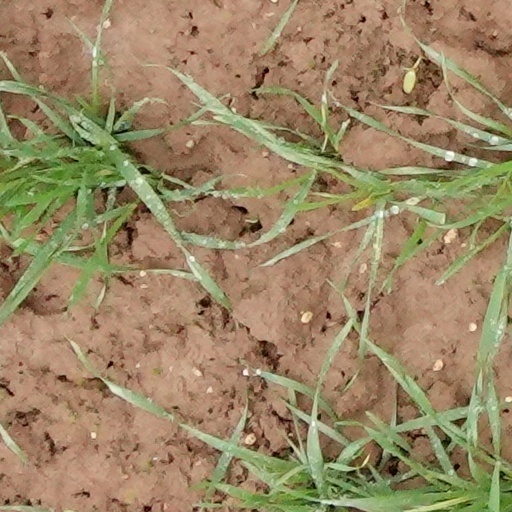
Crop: wheat